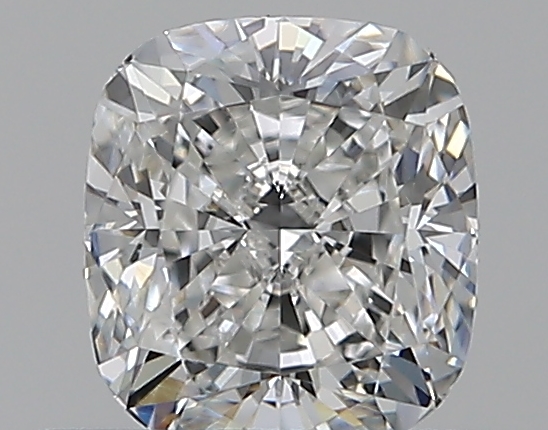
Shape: cushion
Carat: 0.5
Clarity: VS1
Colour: G
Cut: EX
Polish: EX
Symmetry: VG
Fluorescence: N
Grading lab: GIA
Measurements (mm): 4.68 x 4.27 x 2.97